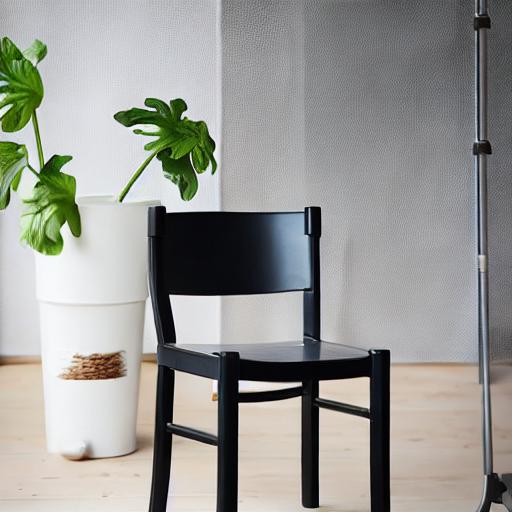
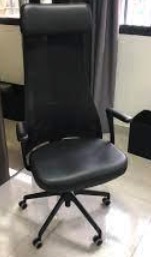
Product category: items_chair
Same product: no